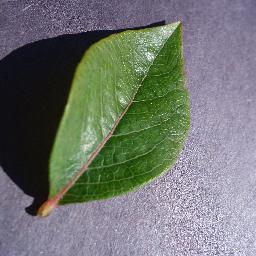
Label: Blueberry___healthy